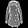
Label: Coat